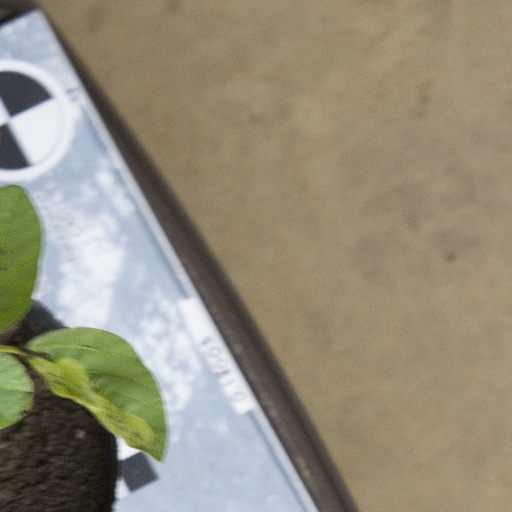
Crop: soybean